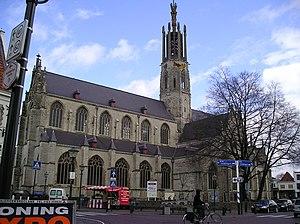
Hulst est une commune des Pays-Bas, dans la province de Zélande.